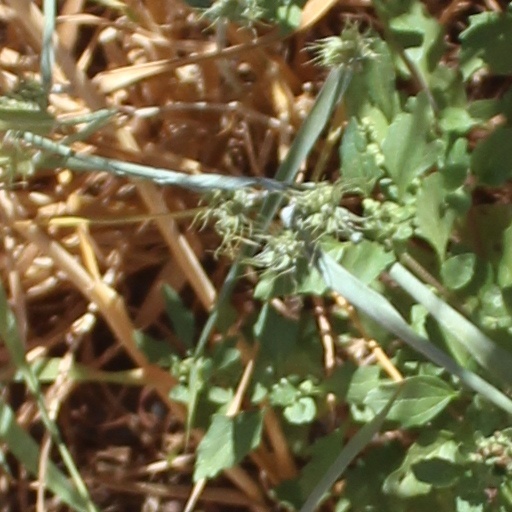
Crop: wheat